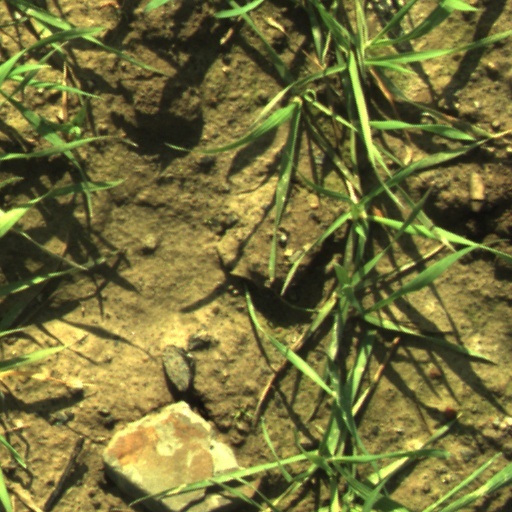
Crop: wheat